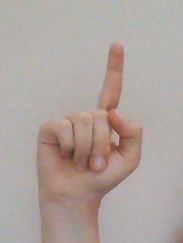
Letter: bb